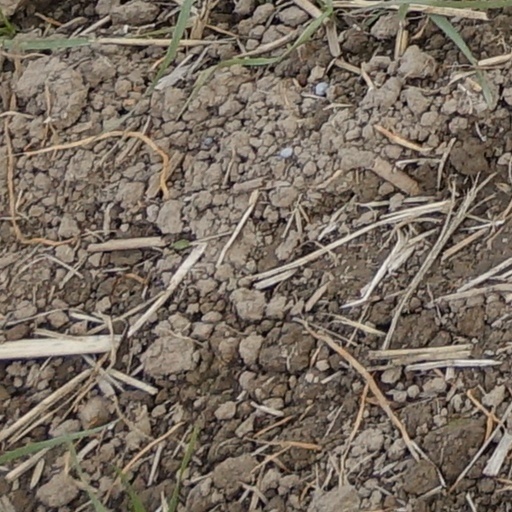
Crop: wheat